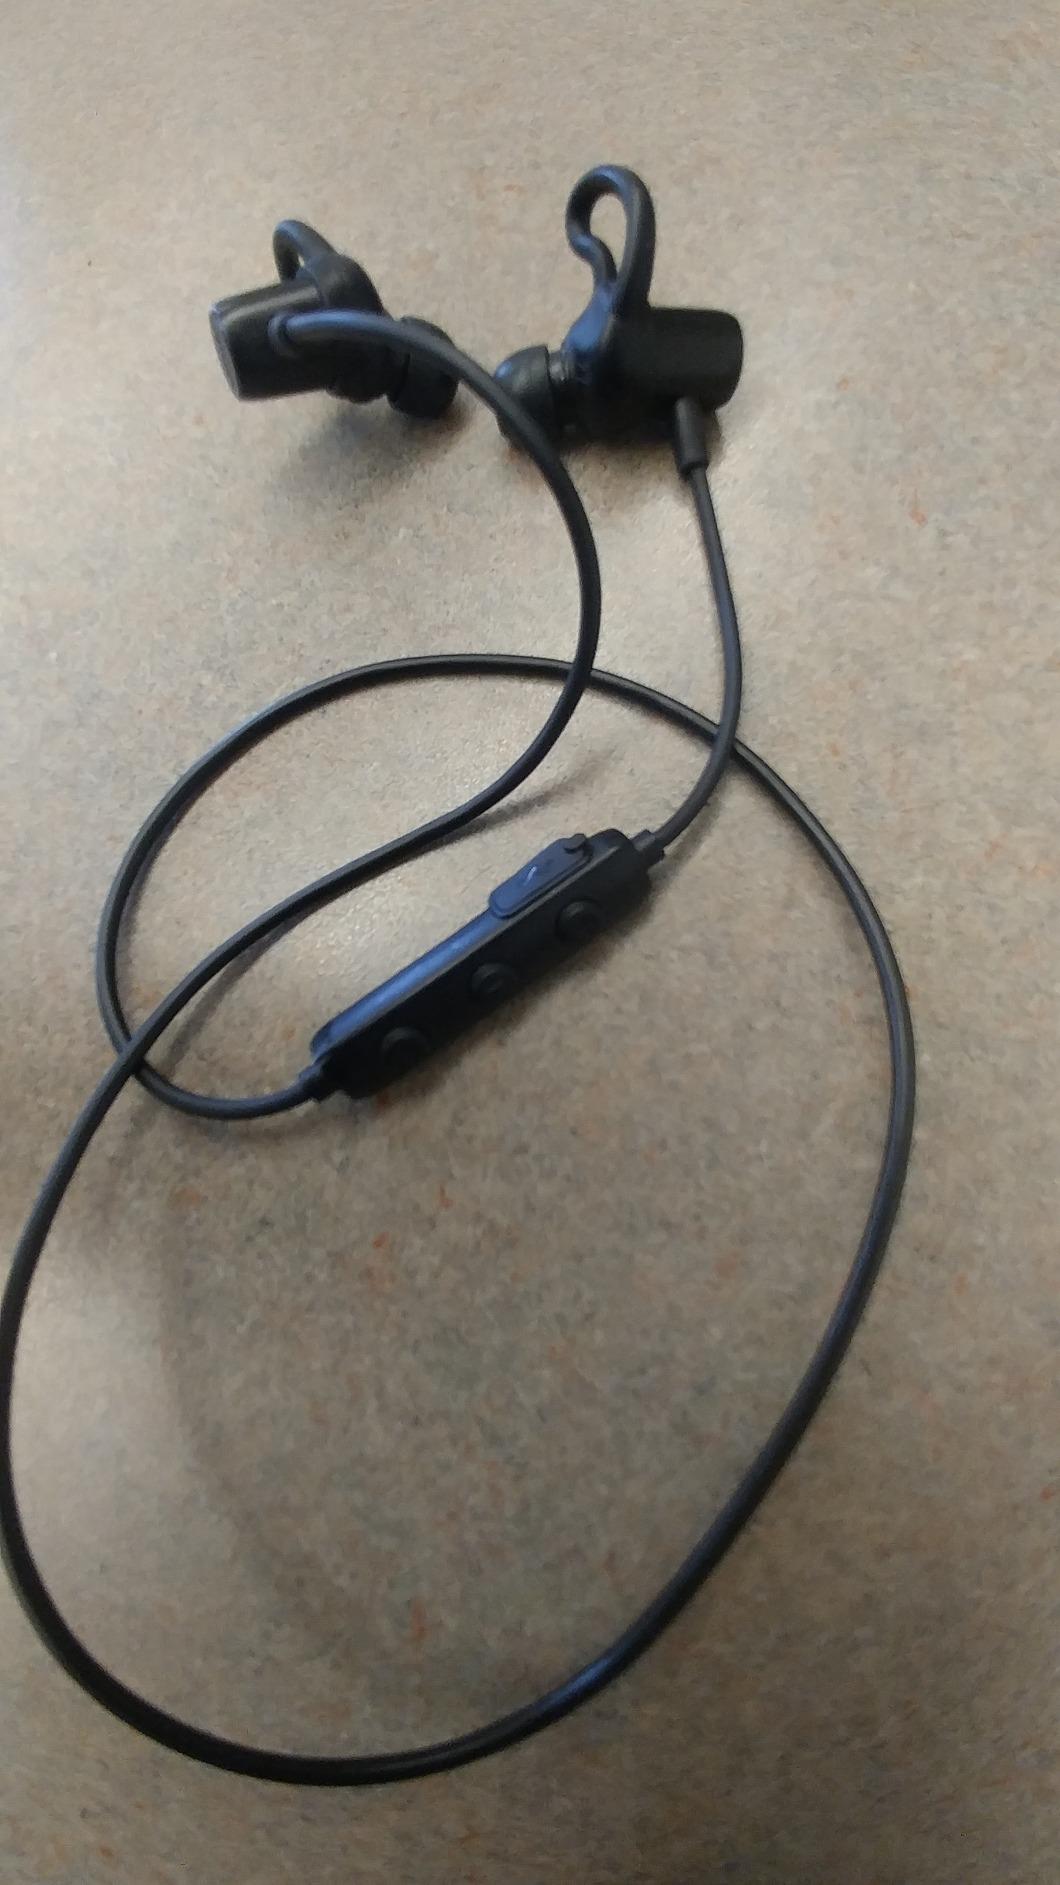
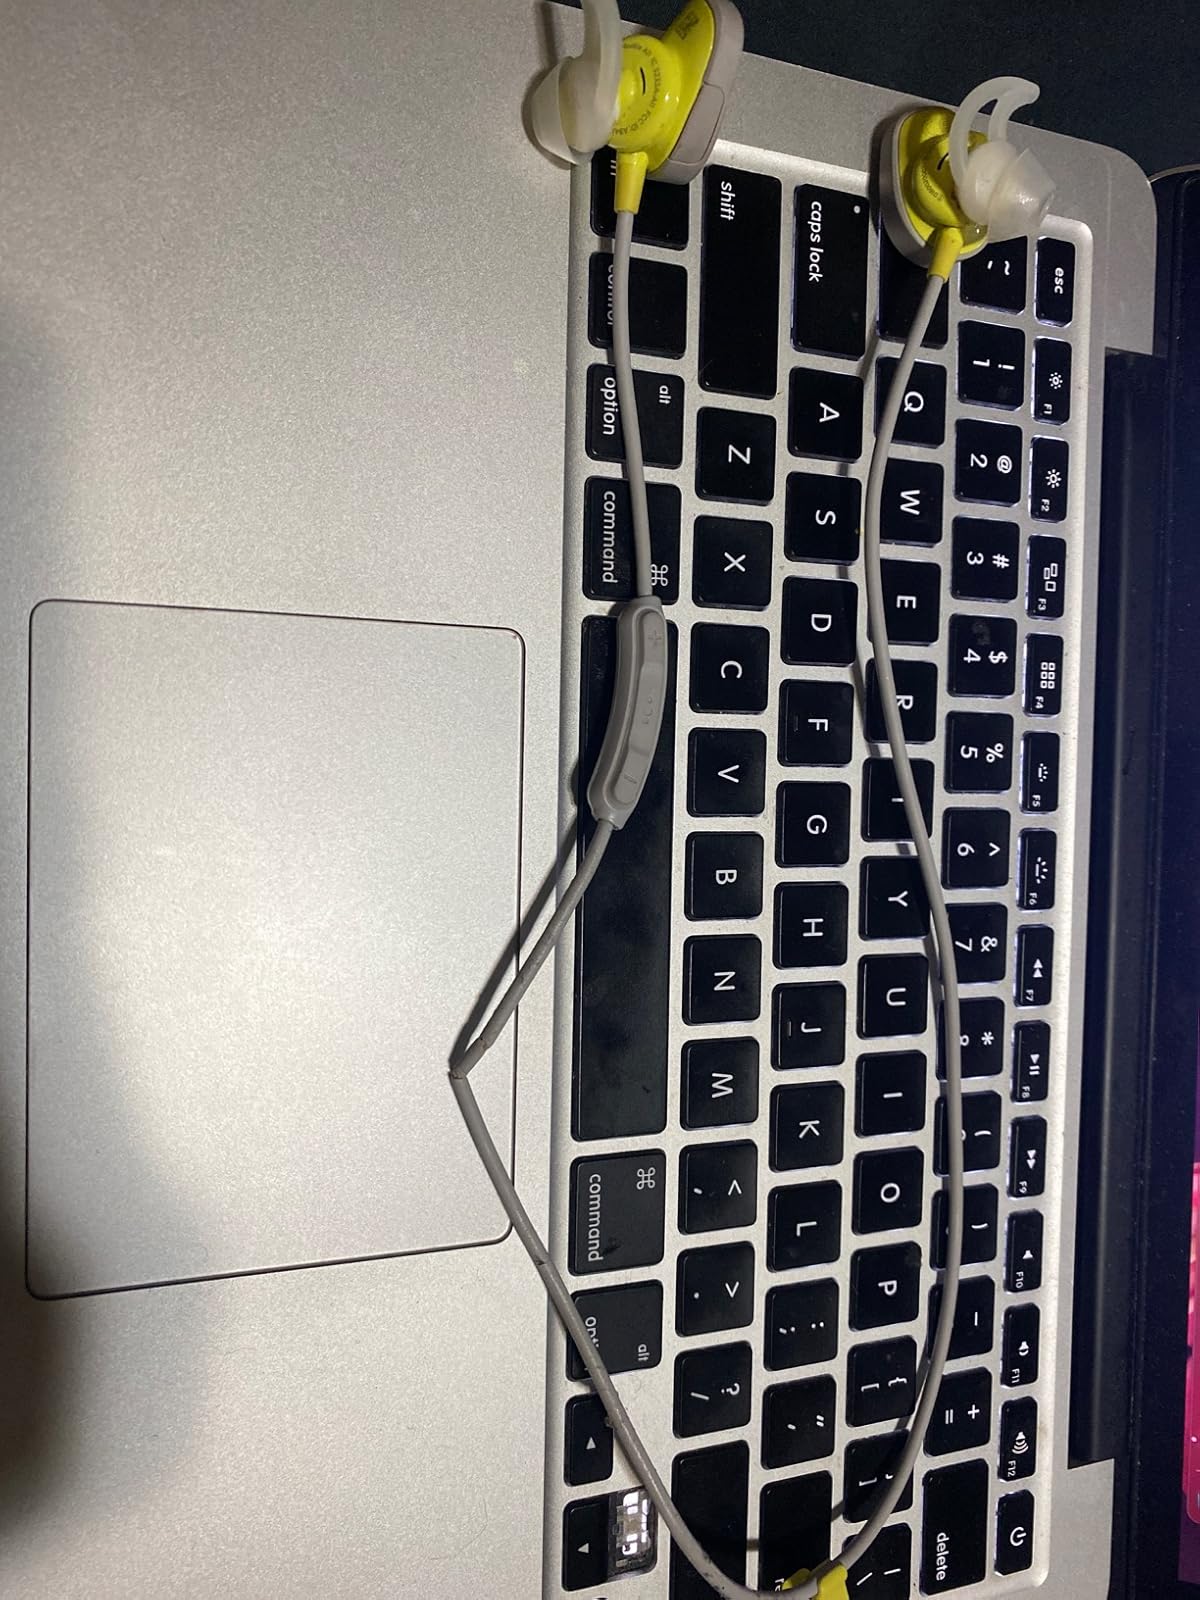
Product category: headphones
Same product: no